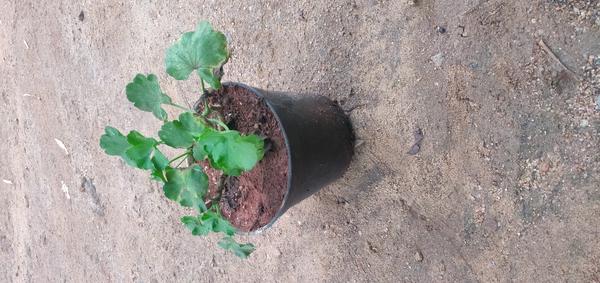
Plant: Geranium